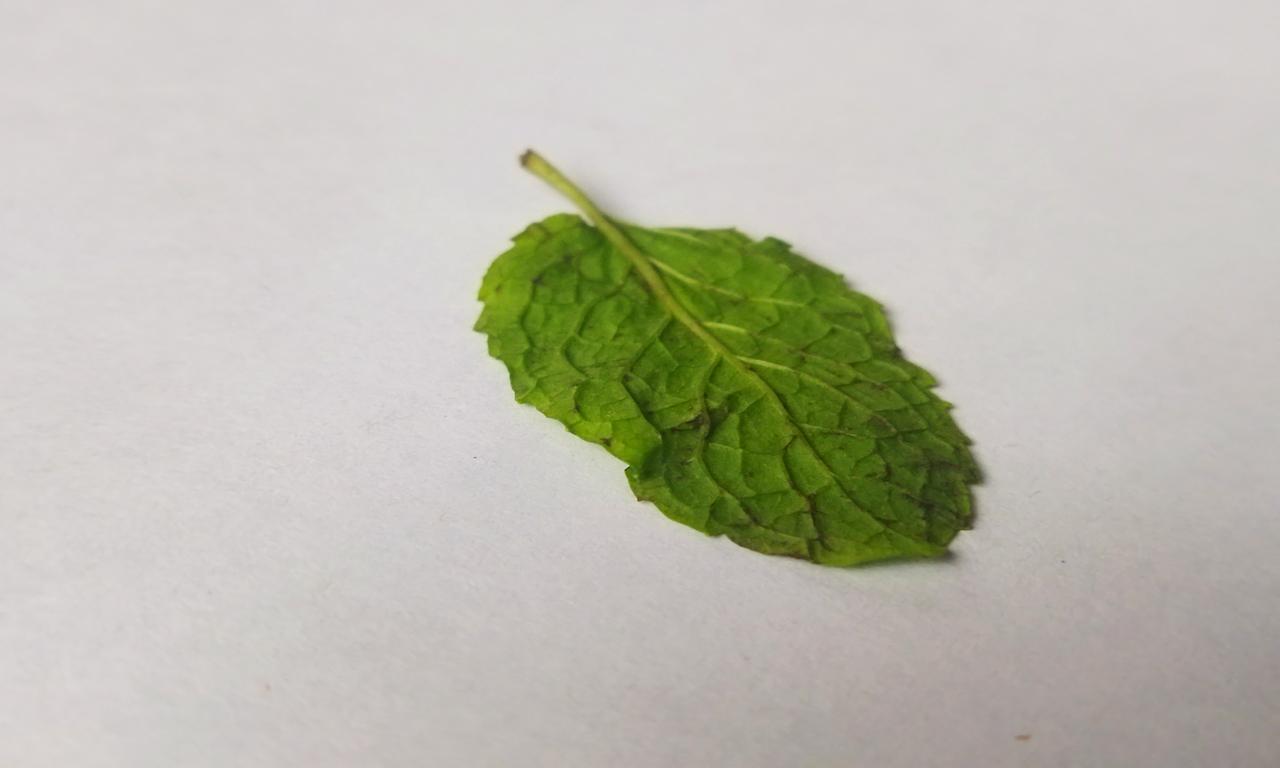
Label: Fresh